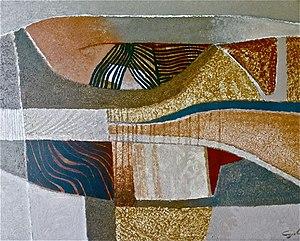
Les grands champs, acrylique et sable sur toile,
Pierre Cayol, né le 14 août 1939 à Salon-de-Provence est un artiste peintre, décorateur de théâtre, graveur aquafortiste, lithographe, et illustrateur Français.